In Too Deep (1999 film)

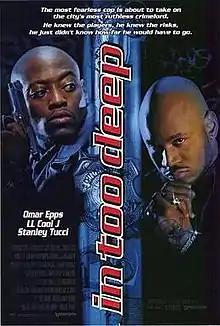
Theatrical release poster

In Too Deep is a 1999 American crime thriller film directed by Michael Rymer from a screenplay written by Michael Henry Brown and Paul Aaron. The film stars Omar Epps, LL Cool J, Nia Long, Stanley Tucci, Hill Harper and Pam Grier.